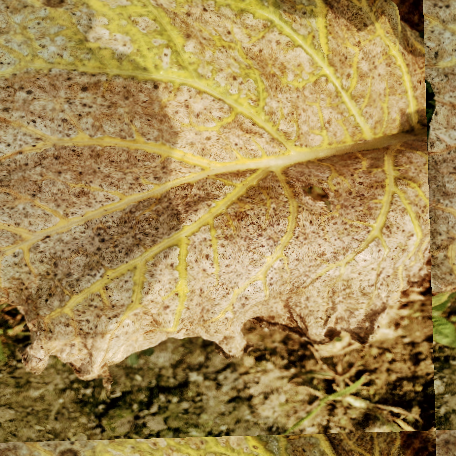
Label: Downy Mildew